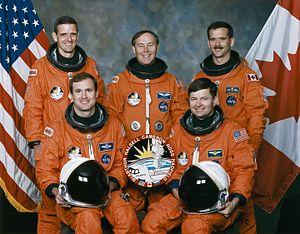
STS-74 est la quinzième mission de la navette spatiale Atlantis et la quatrième du programme russo-américain Shuttle-Mir. Elle comportait la livraison et l'installation du Mir docking module à la station Mir.